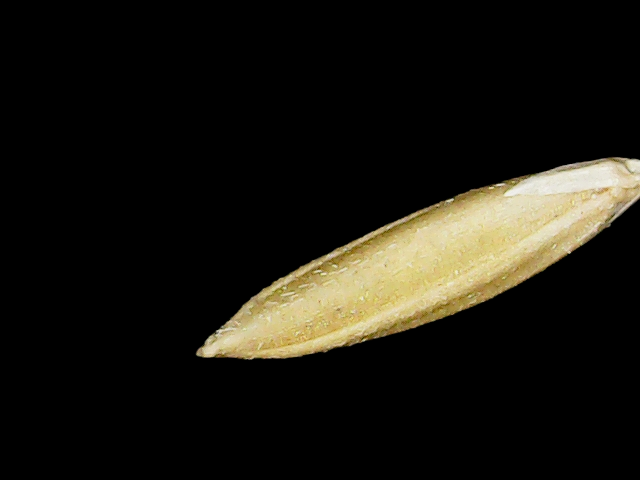
Rice variety: Binadhan21